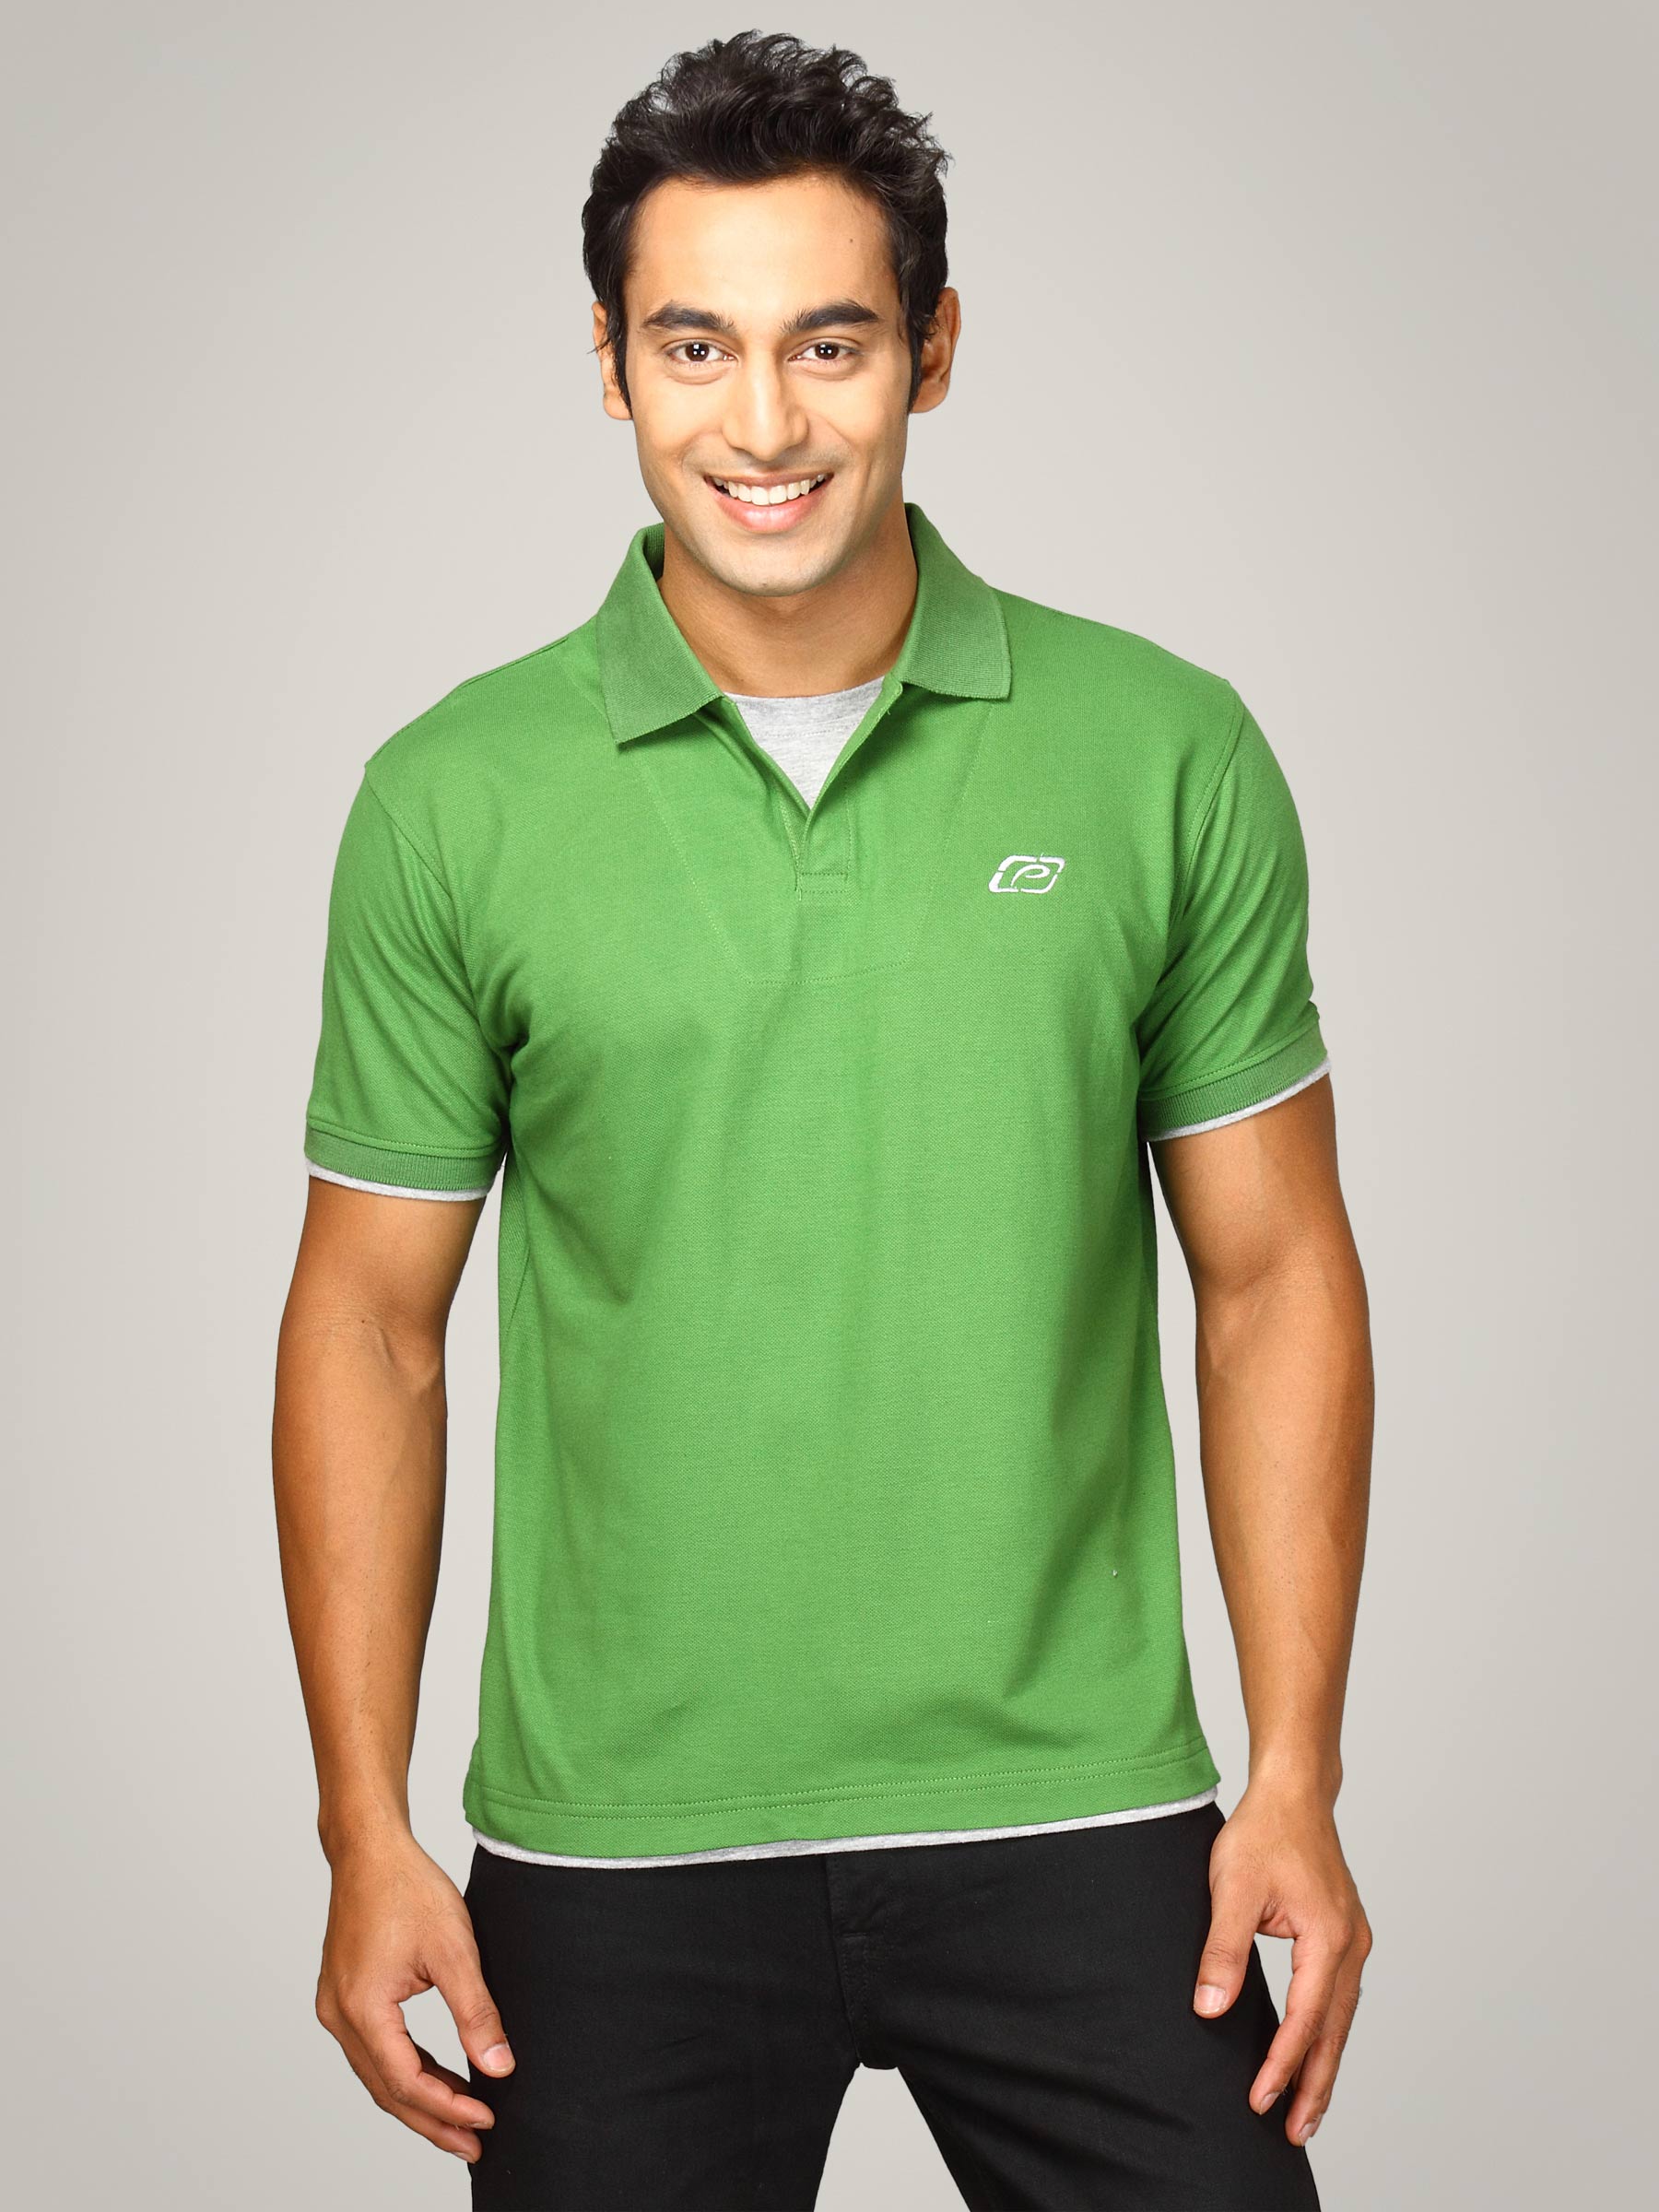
Proline Men Green Polo T-shirt
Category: Apparel / Topwear / Tshirts
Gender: Men
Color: Green
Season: Summer 2011
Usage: Casual